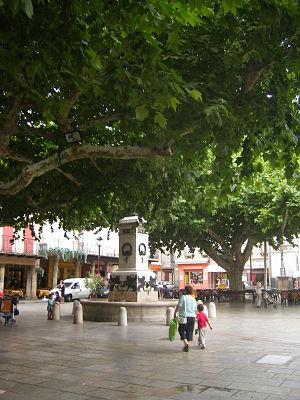
Millau est une commune française, sous-préfecture du département de l'Aveyron, en région Occitanie. Située à 70 km au sud-est de Rodez, et à 111 km de Montpellier, elle fait partie de l'ancienne province du Rouergue.